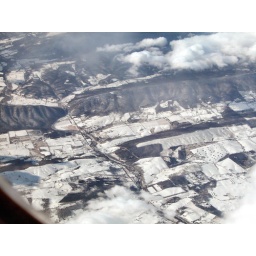
A water gap in the snow-covered mountains of Virginia,.